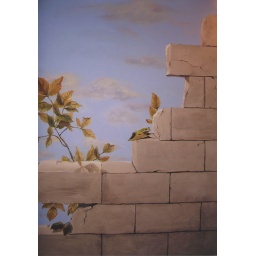
Mural in bathroom walls 2